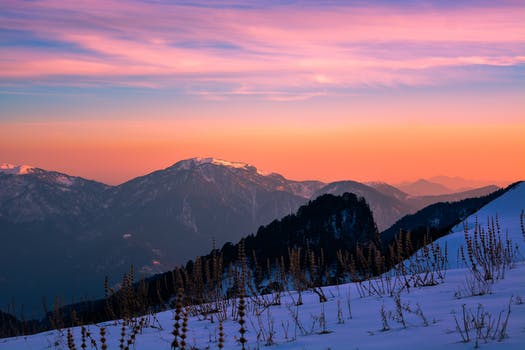
Label: No Watermark